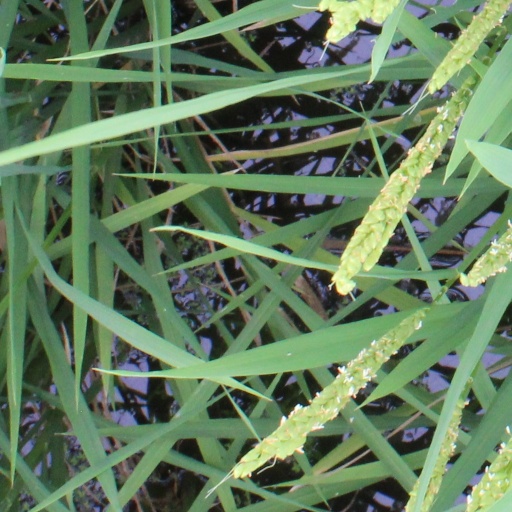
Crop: rice